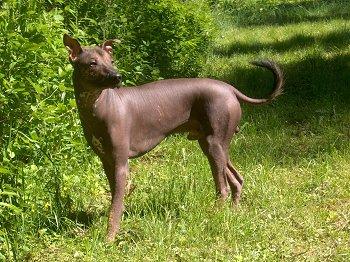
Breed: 220-n000069-Mexican_hairless